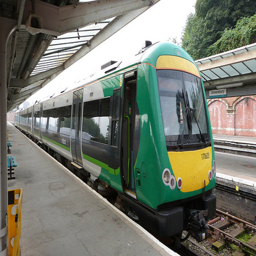
a green and yellow train on a track
A shuttle train on the rail line at the station
 A green train stops at the station during the day.
A very long bright colored train parked at the station.
A green and white train waiting at a station.